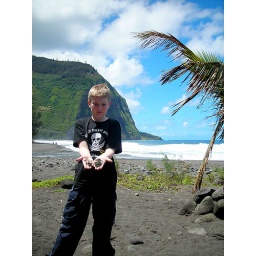
Luke shows us some black sand in Waipio Valley